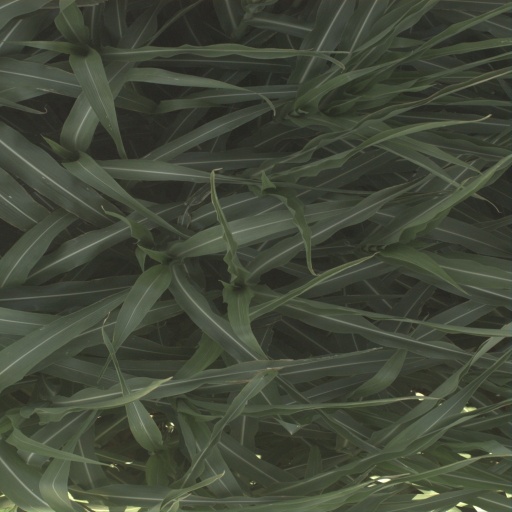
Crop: sorghum